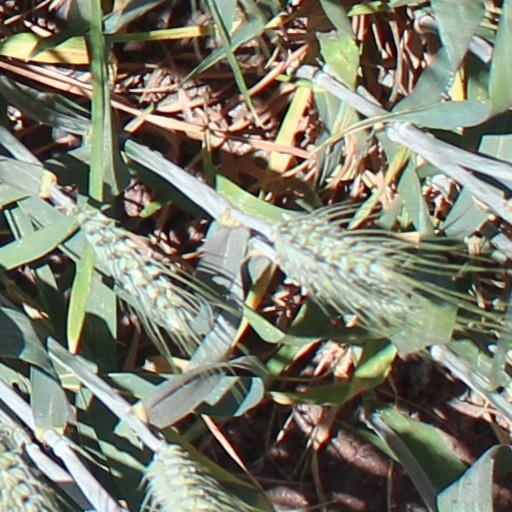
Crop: wheat